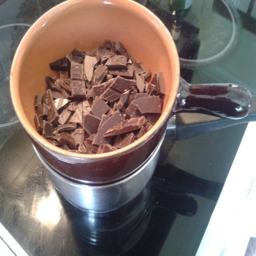
how to make a chocolate .